John Franklin Fort

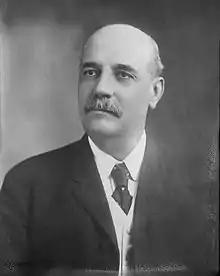

John Franklin Fort (March 20, 1852 – November 17, 1920) was an American Republican Party politician, who served as the 33rd governor of New Jersey, from 1908 to 1911. His uncle, George Franklin Fort, was a Democratic governor of New Jersey from 1851 to 1854.